Hollywood Plantation

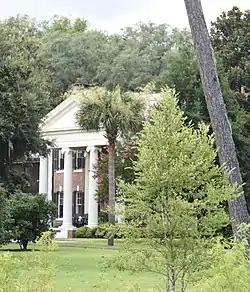

The Hollywood Plantation in Thomasville, Georgia, was listed on the National Register of Historic Places, in 2003. It is a property with four contributing buildings, including its main house, which is a Colonial Revival-style mansion built in 1928.